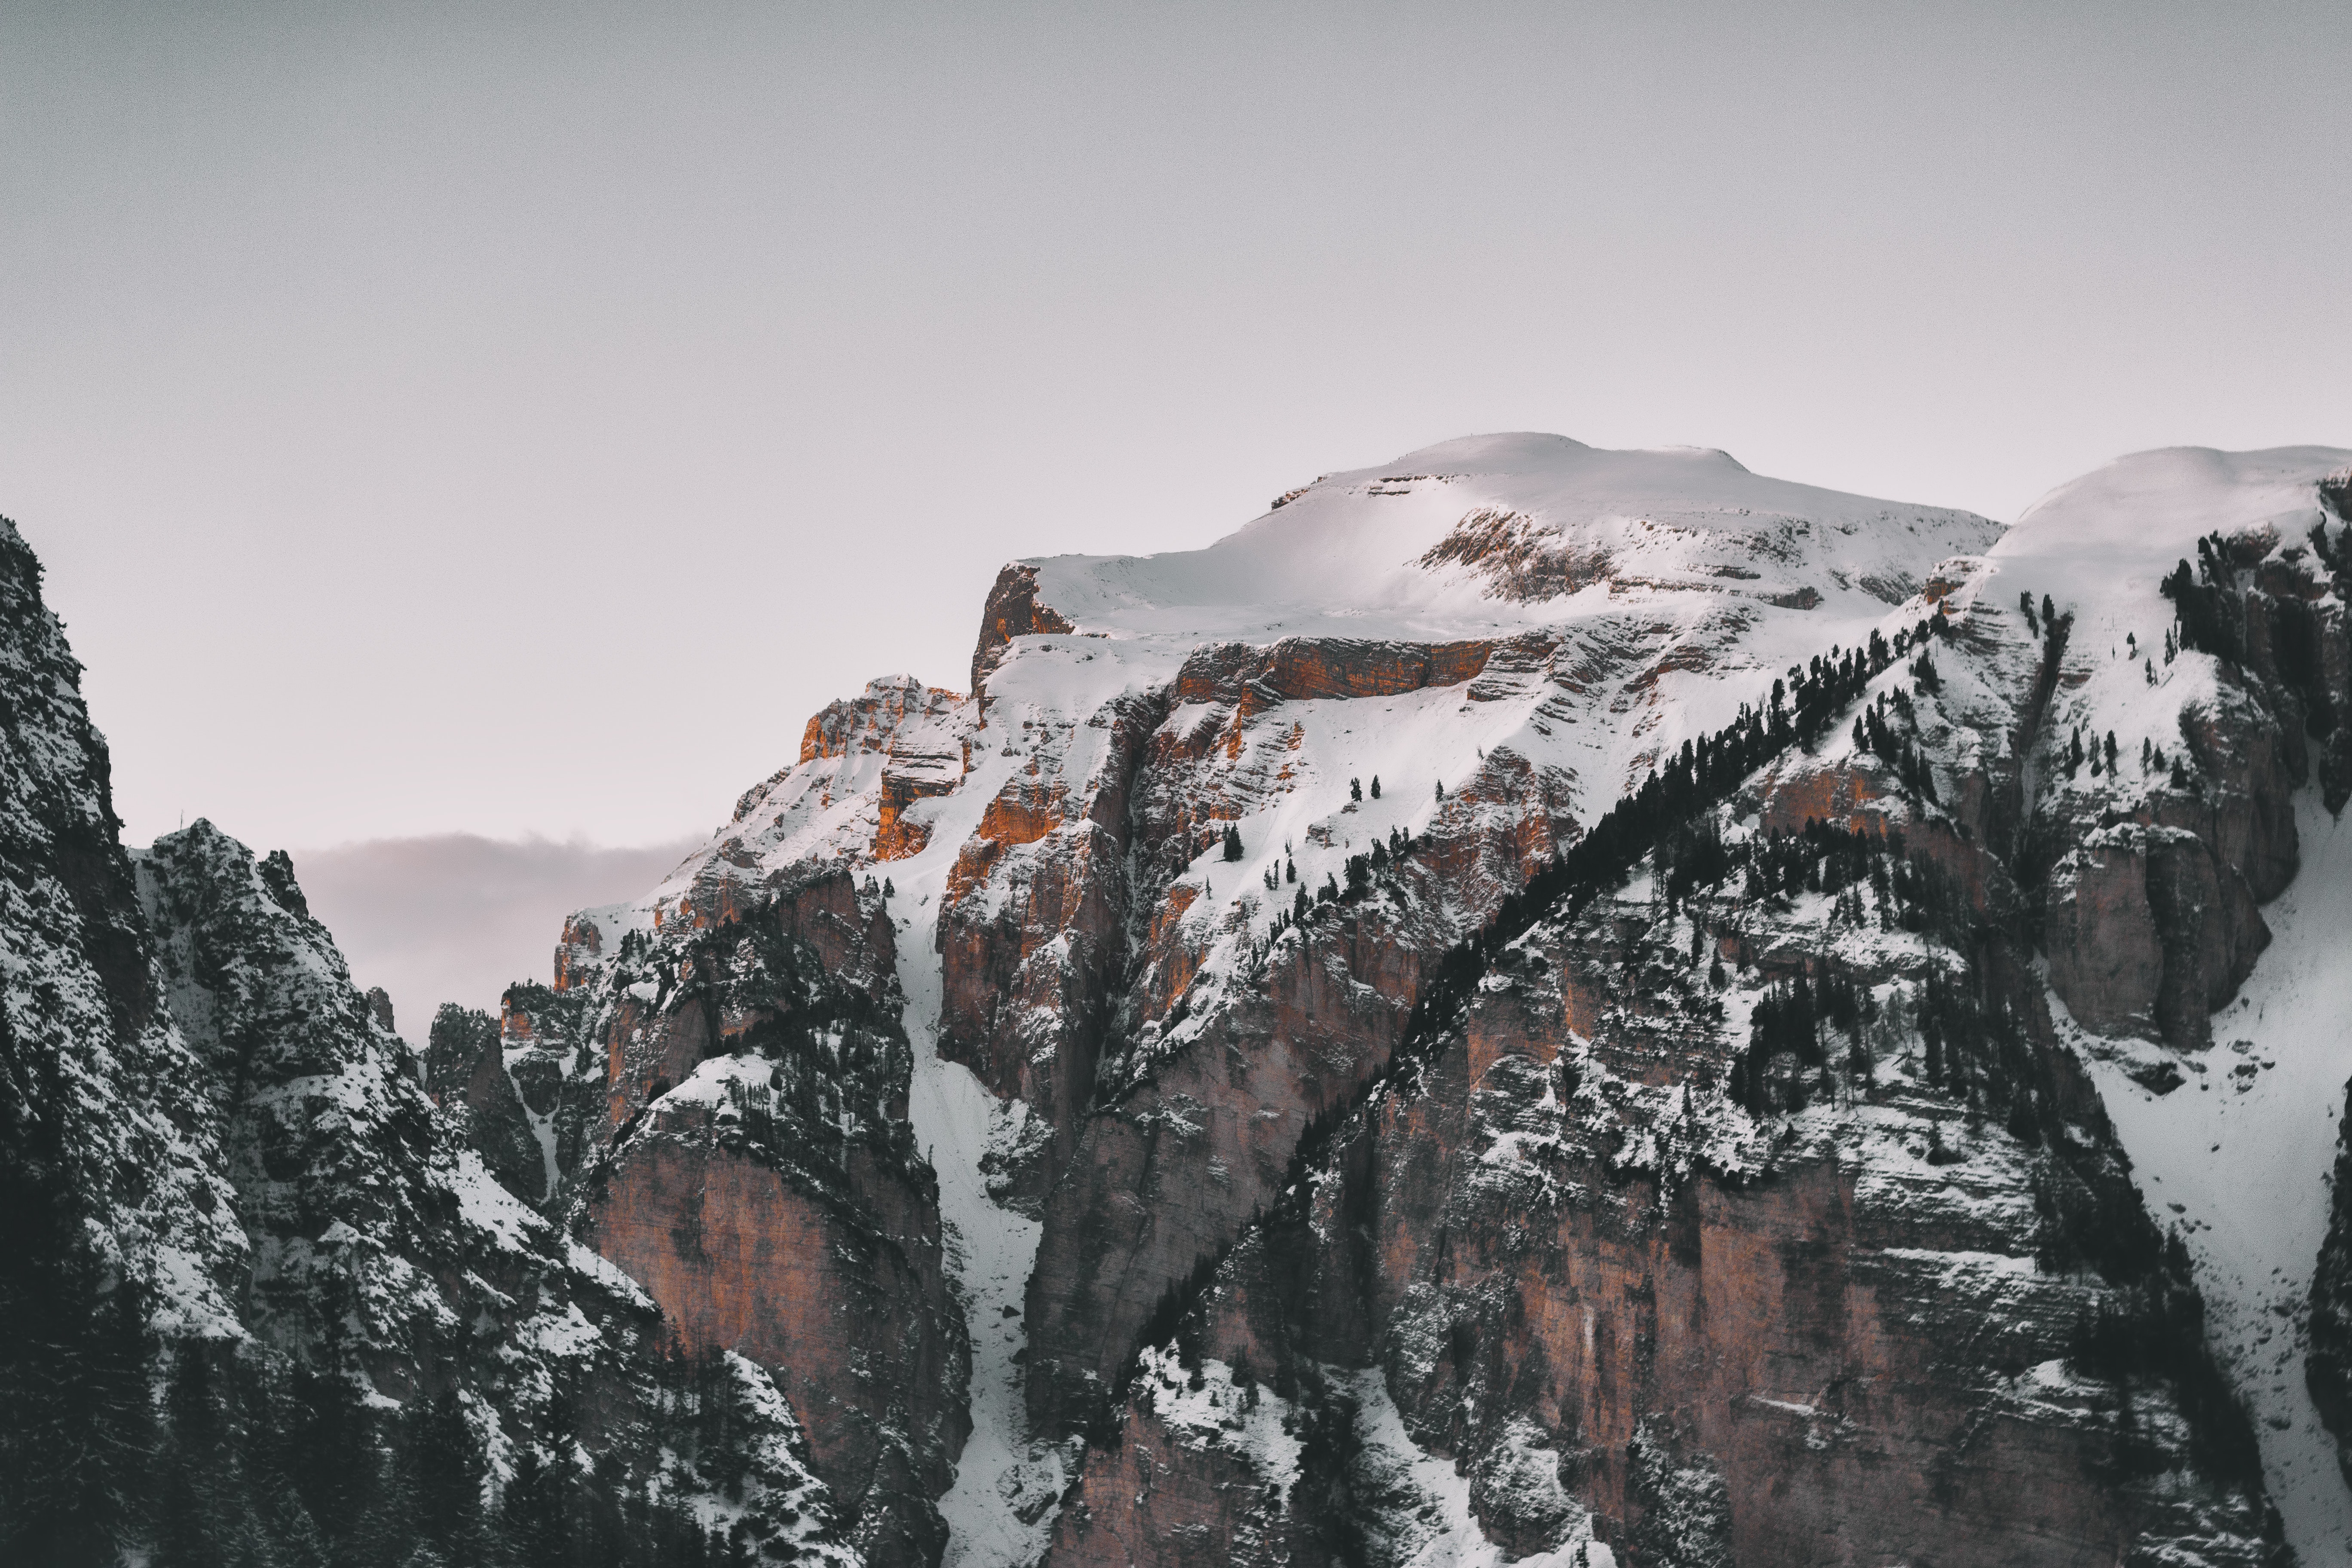
mountainous landforms, mountain, snow, mountain range, winter, atmospheric phenomenon, ridge, geological phenomenon, alps, massif, summit, glacial landform, rock, freezing, tree, sky, hill station, nunatak, formation, geology, terrain, cliff, fell, national park, ar te, landscape, ice, cirque, hill